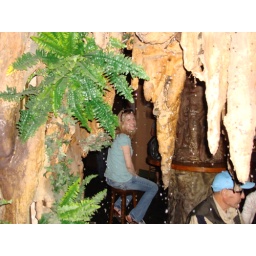
The tree bar in the wax museum